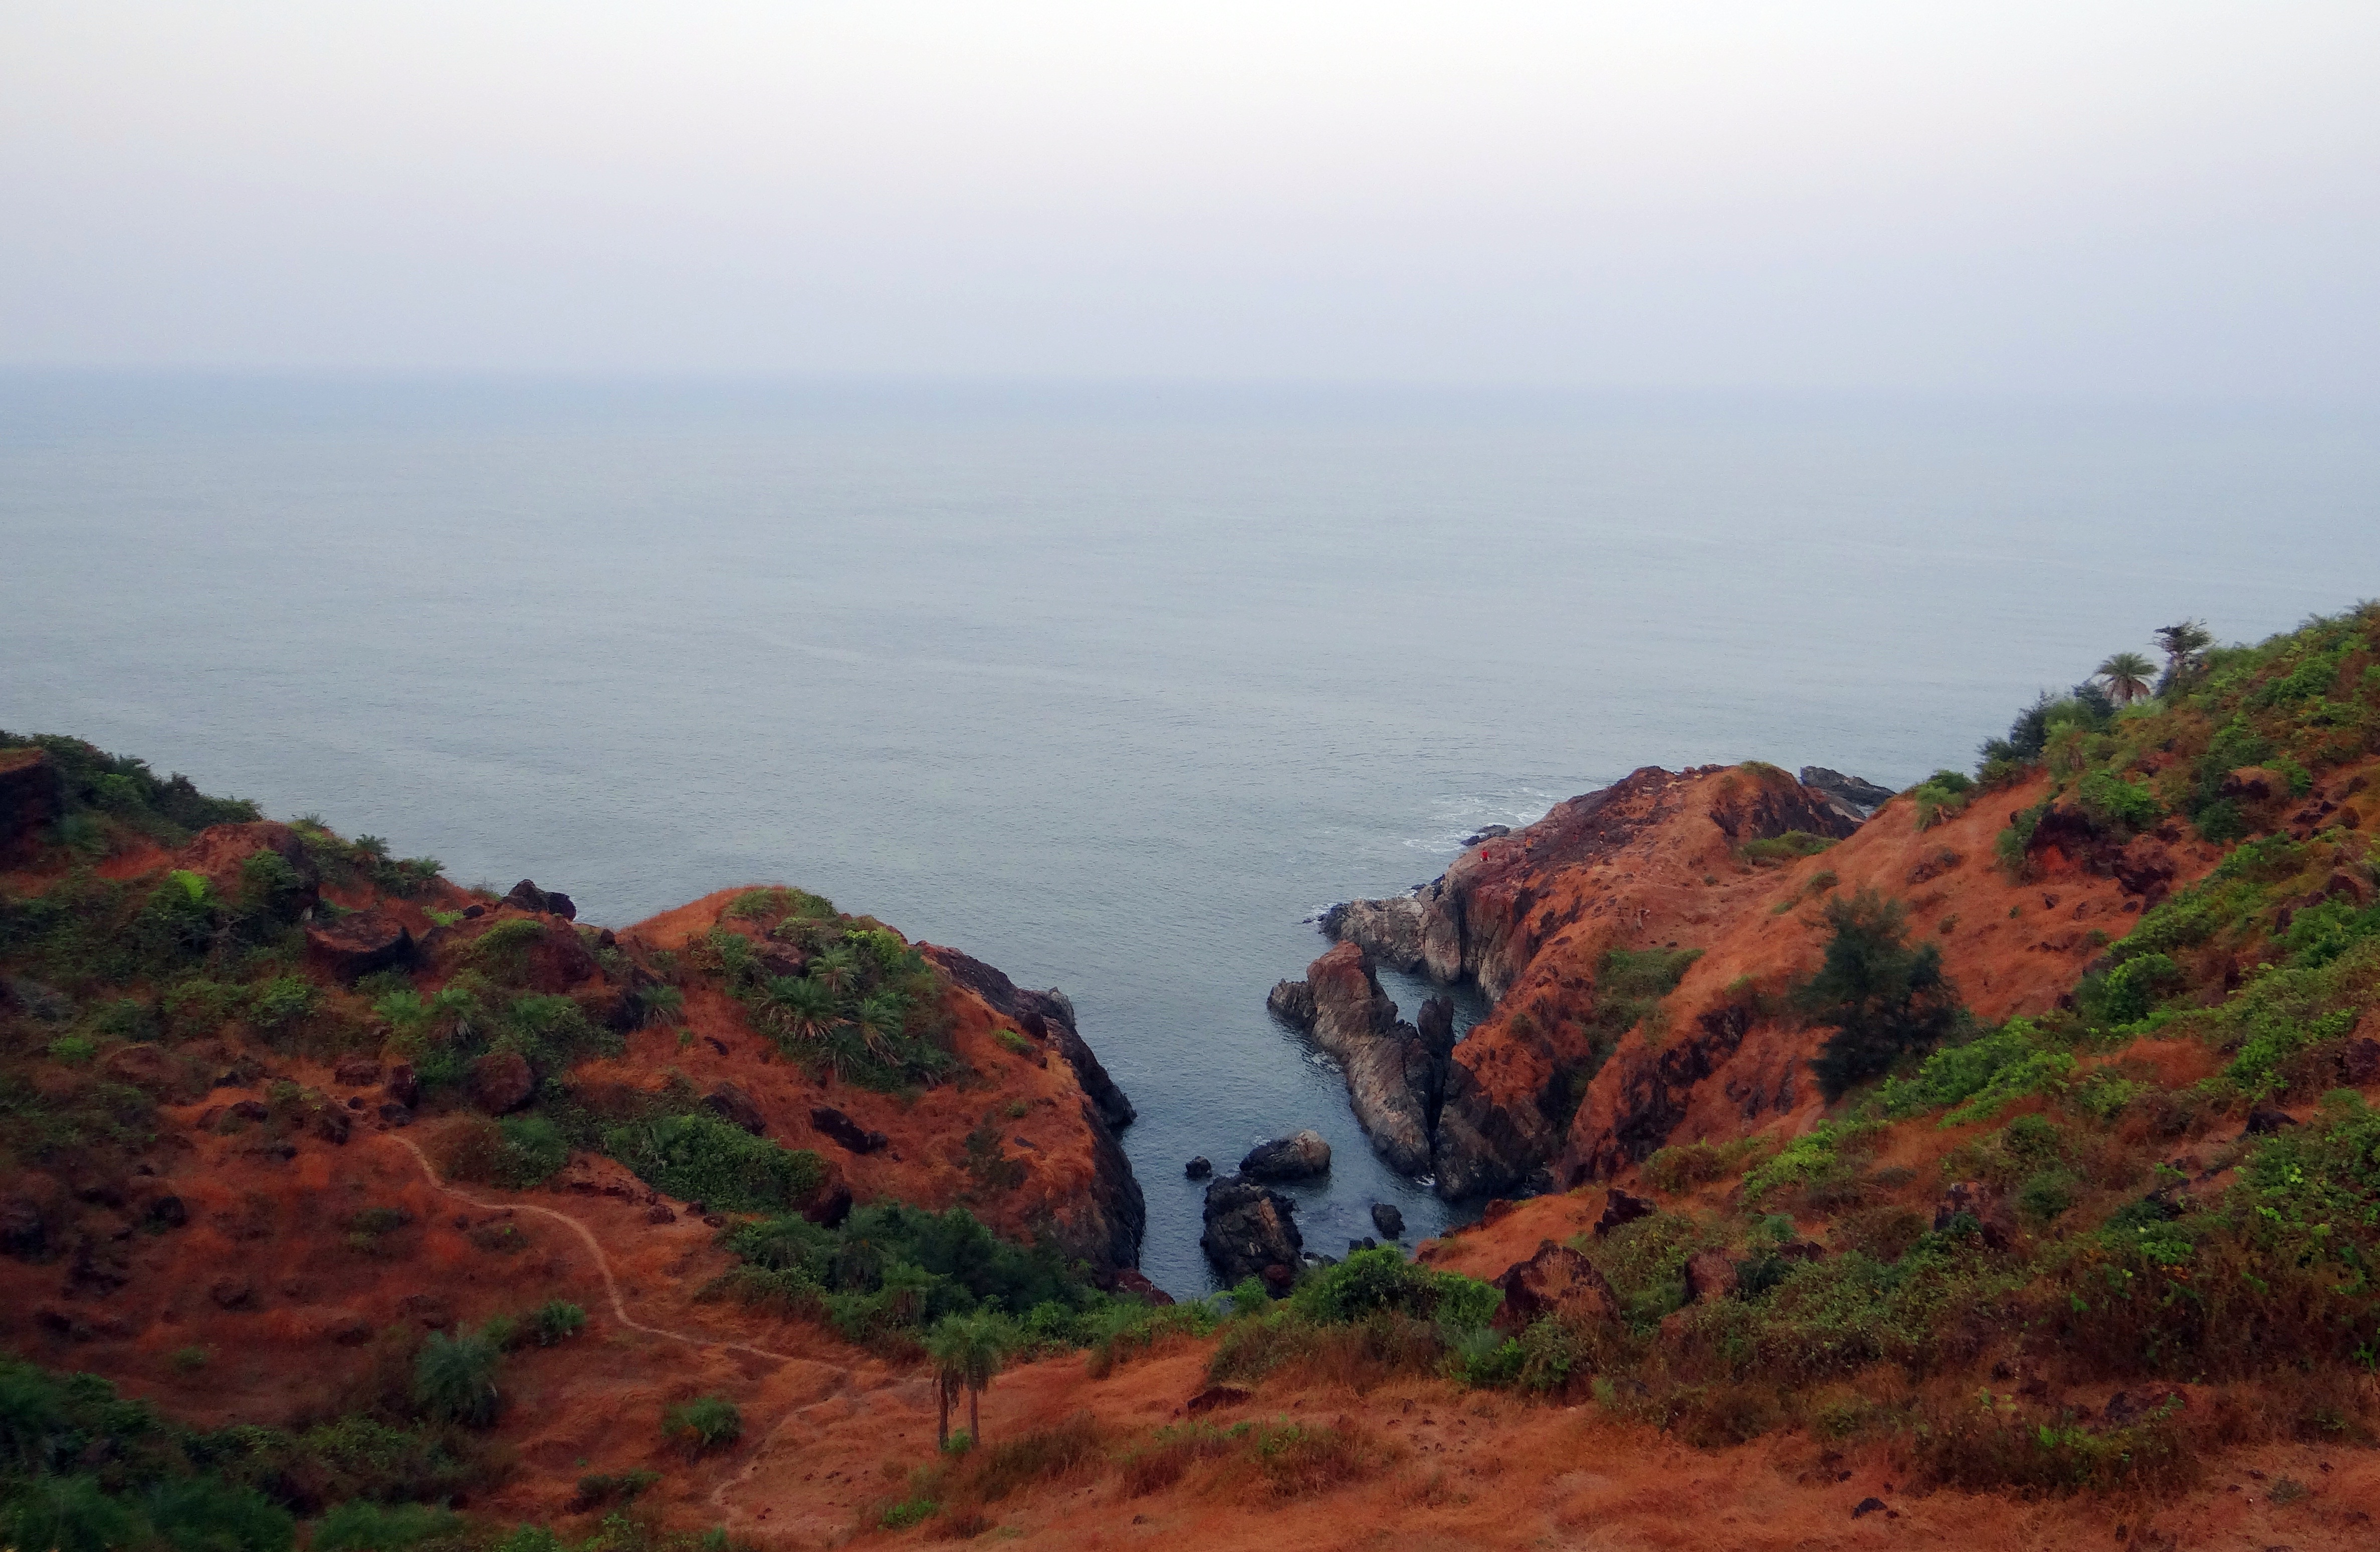
landscape, sea, coast, water, rock, ocean, horizon, mountain, sky, hill, view, coastline, cliff, tranquility, rocky, terrain, rocks, hills, india, cape, arabian, landform, geographical feature, gokarna